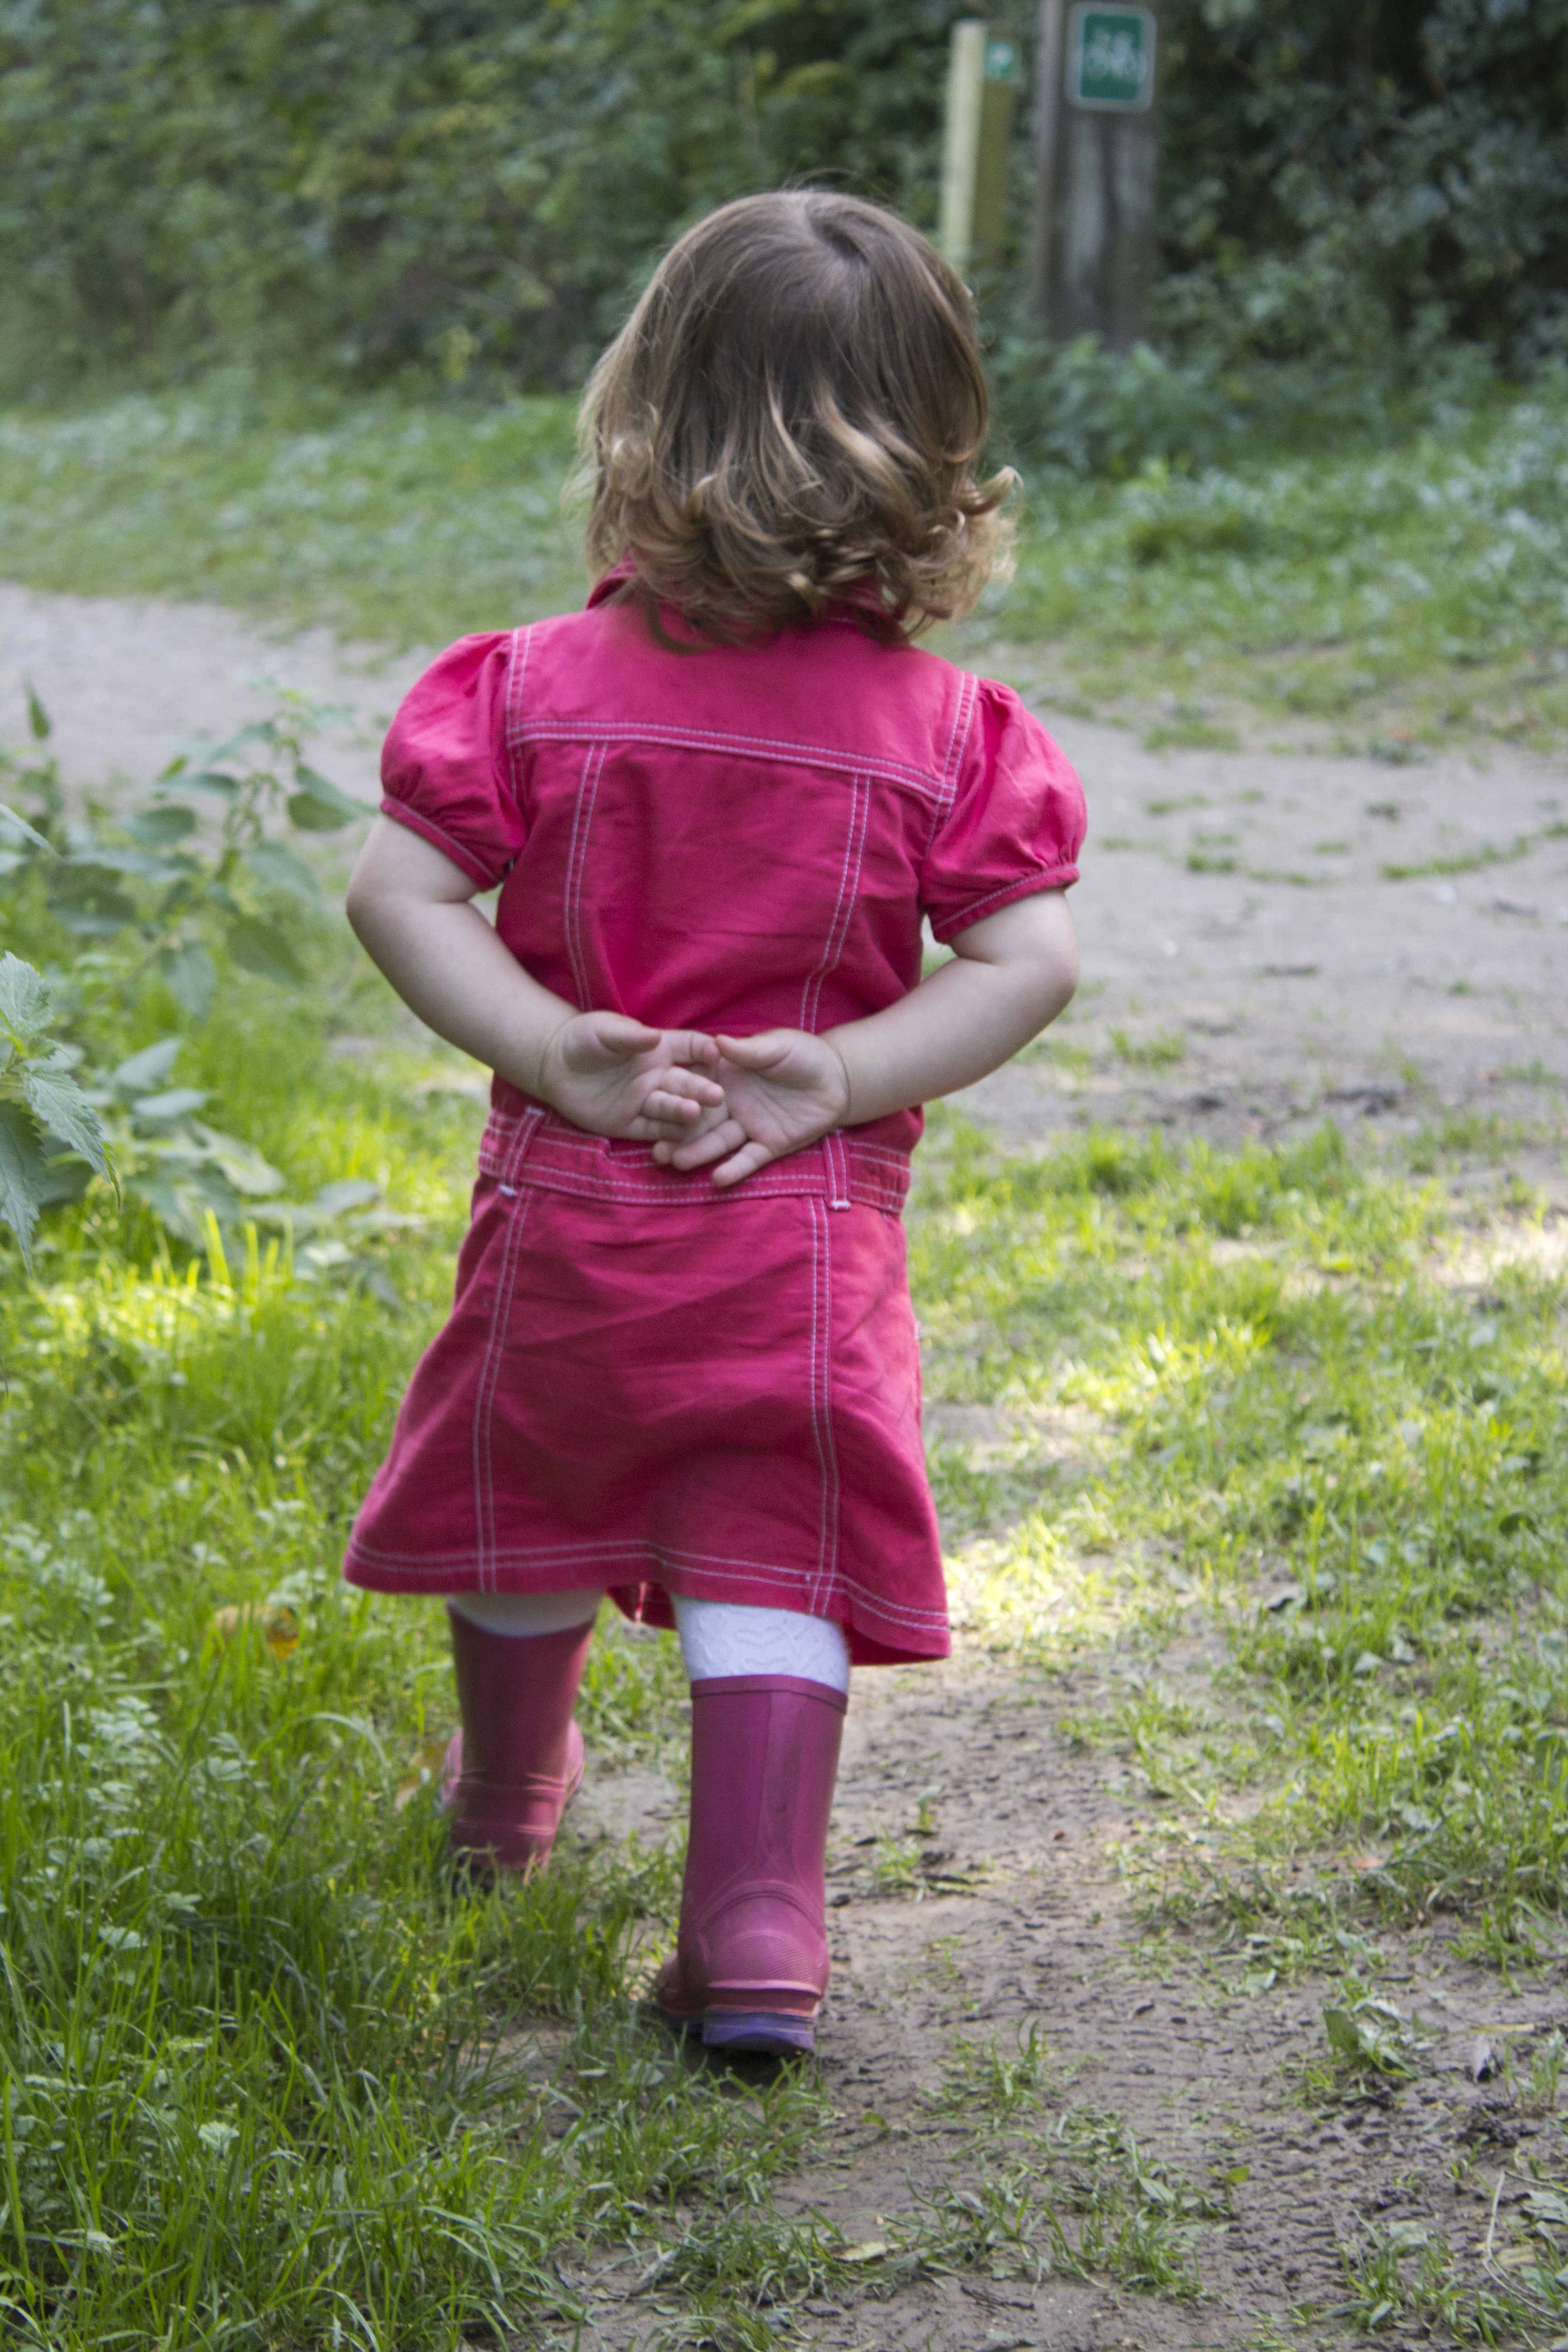
grass, girl, lawn, meadow, play, fall, flower, kid, young, natural, autumn, child, childhood, fun, dress, toddler, boots, red dress, human positions, welly's